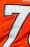
Number: 7